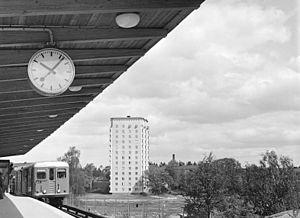
Råcksta est un quartier de la banlieue ouest de Stockholm, situé dans le district de Hässelby-Vällingby à une douzaine de kilomètres du centre de la capitale suédoise. En 2011, la population de Råcksta s'élevait à 6 484 habitants.